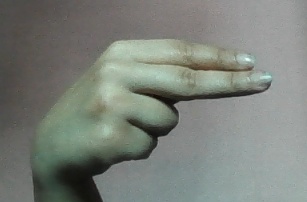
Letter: ain